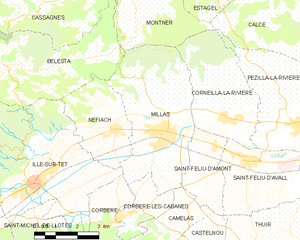
Carte des communes françaises
Millas est une commune française située dans le département des Pyrénées-Orientales en région Occitanie. Ses habitants sont appelés les Millassois.